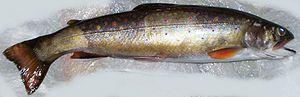
Image d'une omble de fontaine (truite mouchetée).
La réserve faunique des Chic-Chocs est une réserve faunique du Québec située dans la région de la Gaspésie–Îles-de-la-Madeleine, à l'est du parc national de la Gaspésie.